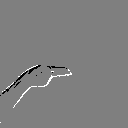
ASL letter: h